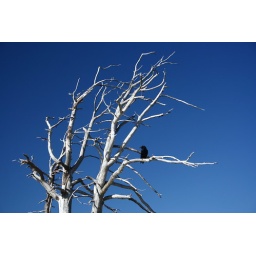
A lone raven perches in a dead tree atop Sentinel Dome, with a deep blue sky for the background.